Oregon State University

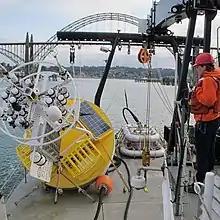
An OSU marine technician at Hatfield Marine Science Center prepares a surface mooring

All academic courses at OSU operate under the quarter-system, which breaks down into four, 11-week terms. The professional disciplines taught at OSU are divided among 11 colleges, an honors college, and a graduate school. Each college has a dean who is responsible for all faculty, staff, students and academic programs. Colleges are divided into schools or departments, administered by a chair/head/director who oversees program coordinators. Each school or department is responsible for academic programs leading to degrees, certificates, options or minors.